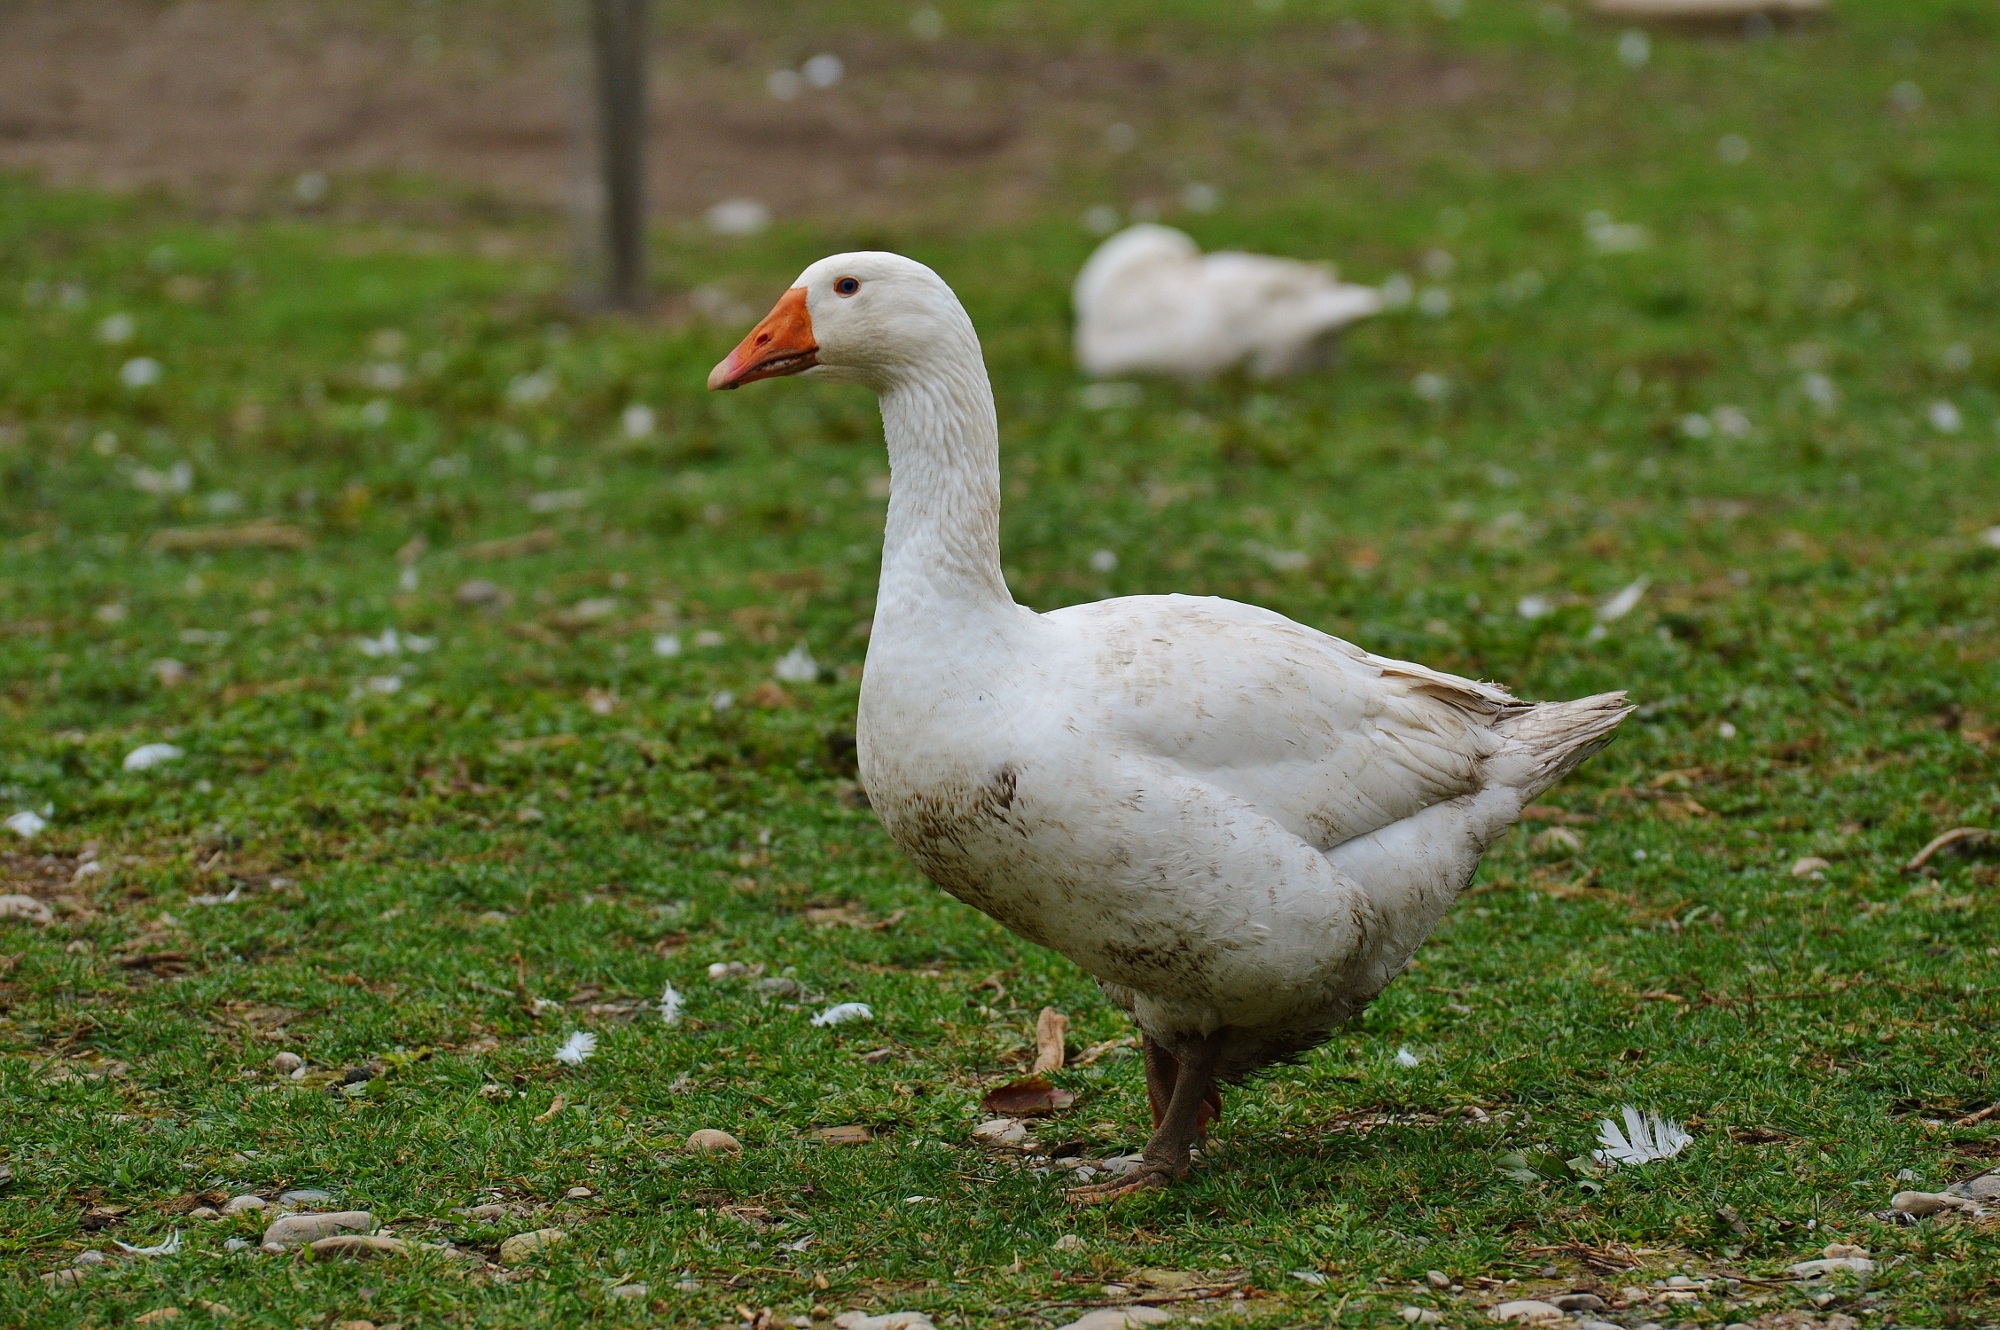
nature, grass, bird, white, farm, meadow, animal, cute, wildlife, beak, livestock, fowl, fauna, plumage, poultry, duck, goose, geese, vertebrate, bill, waterfowl, water bird, goose meadow, domestic goose, ducks geese and swans